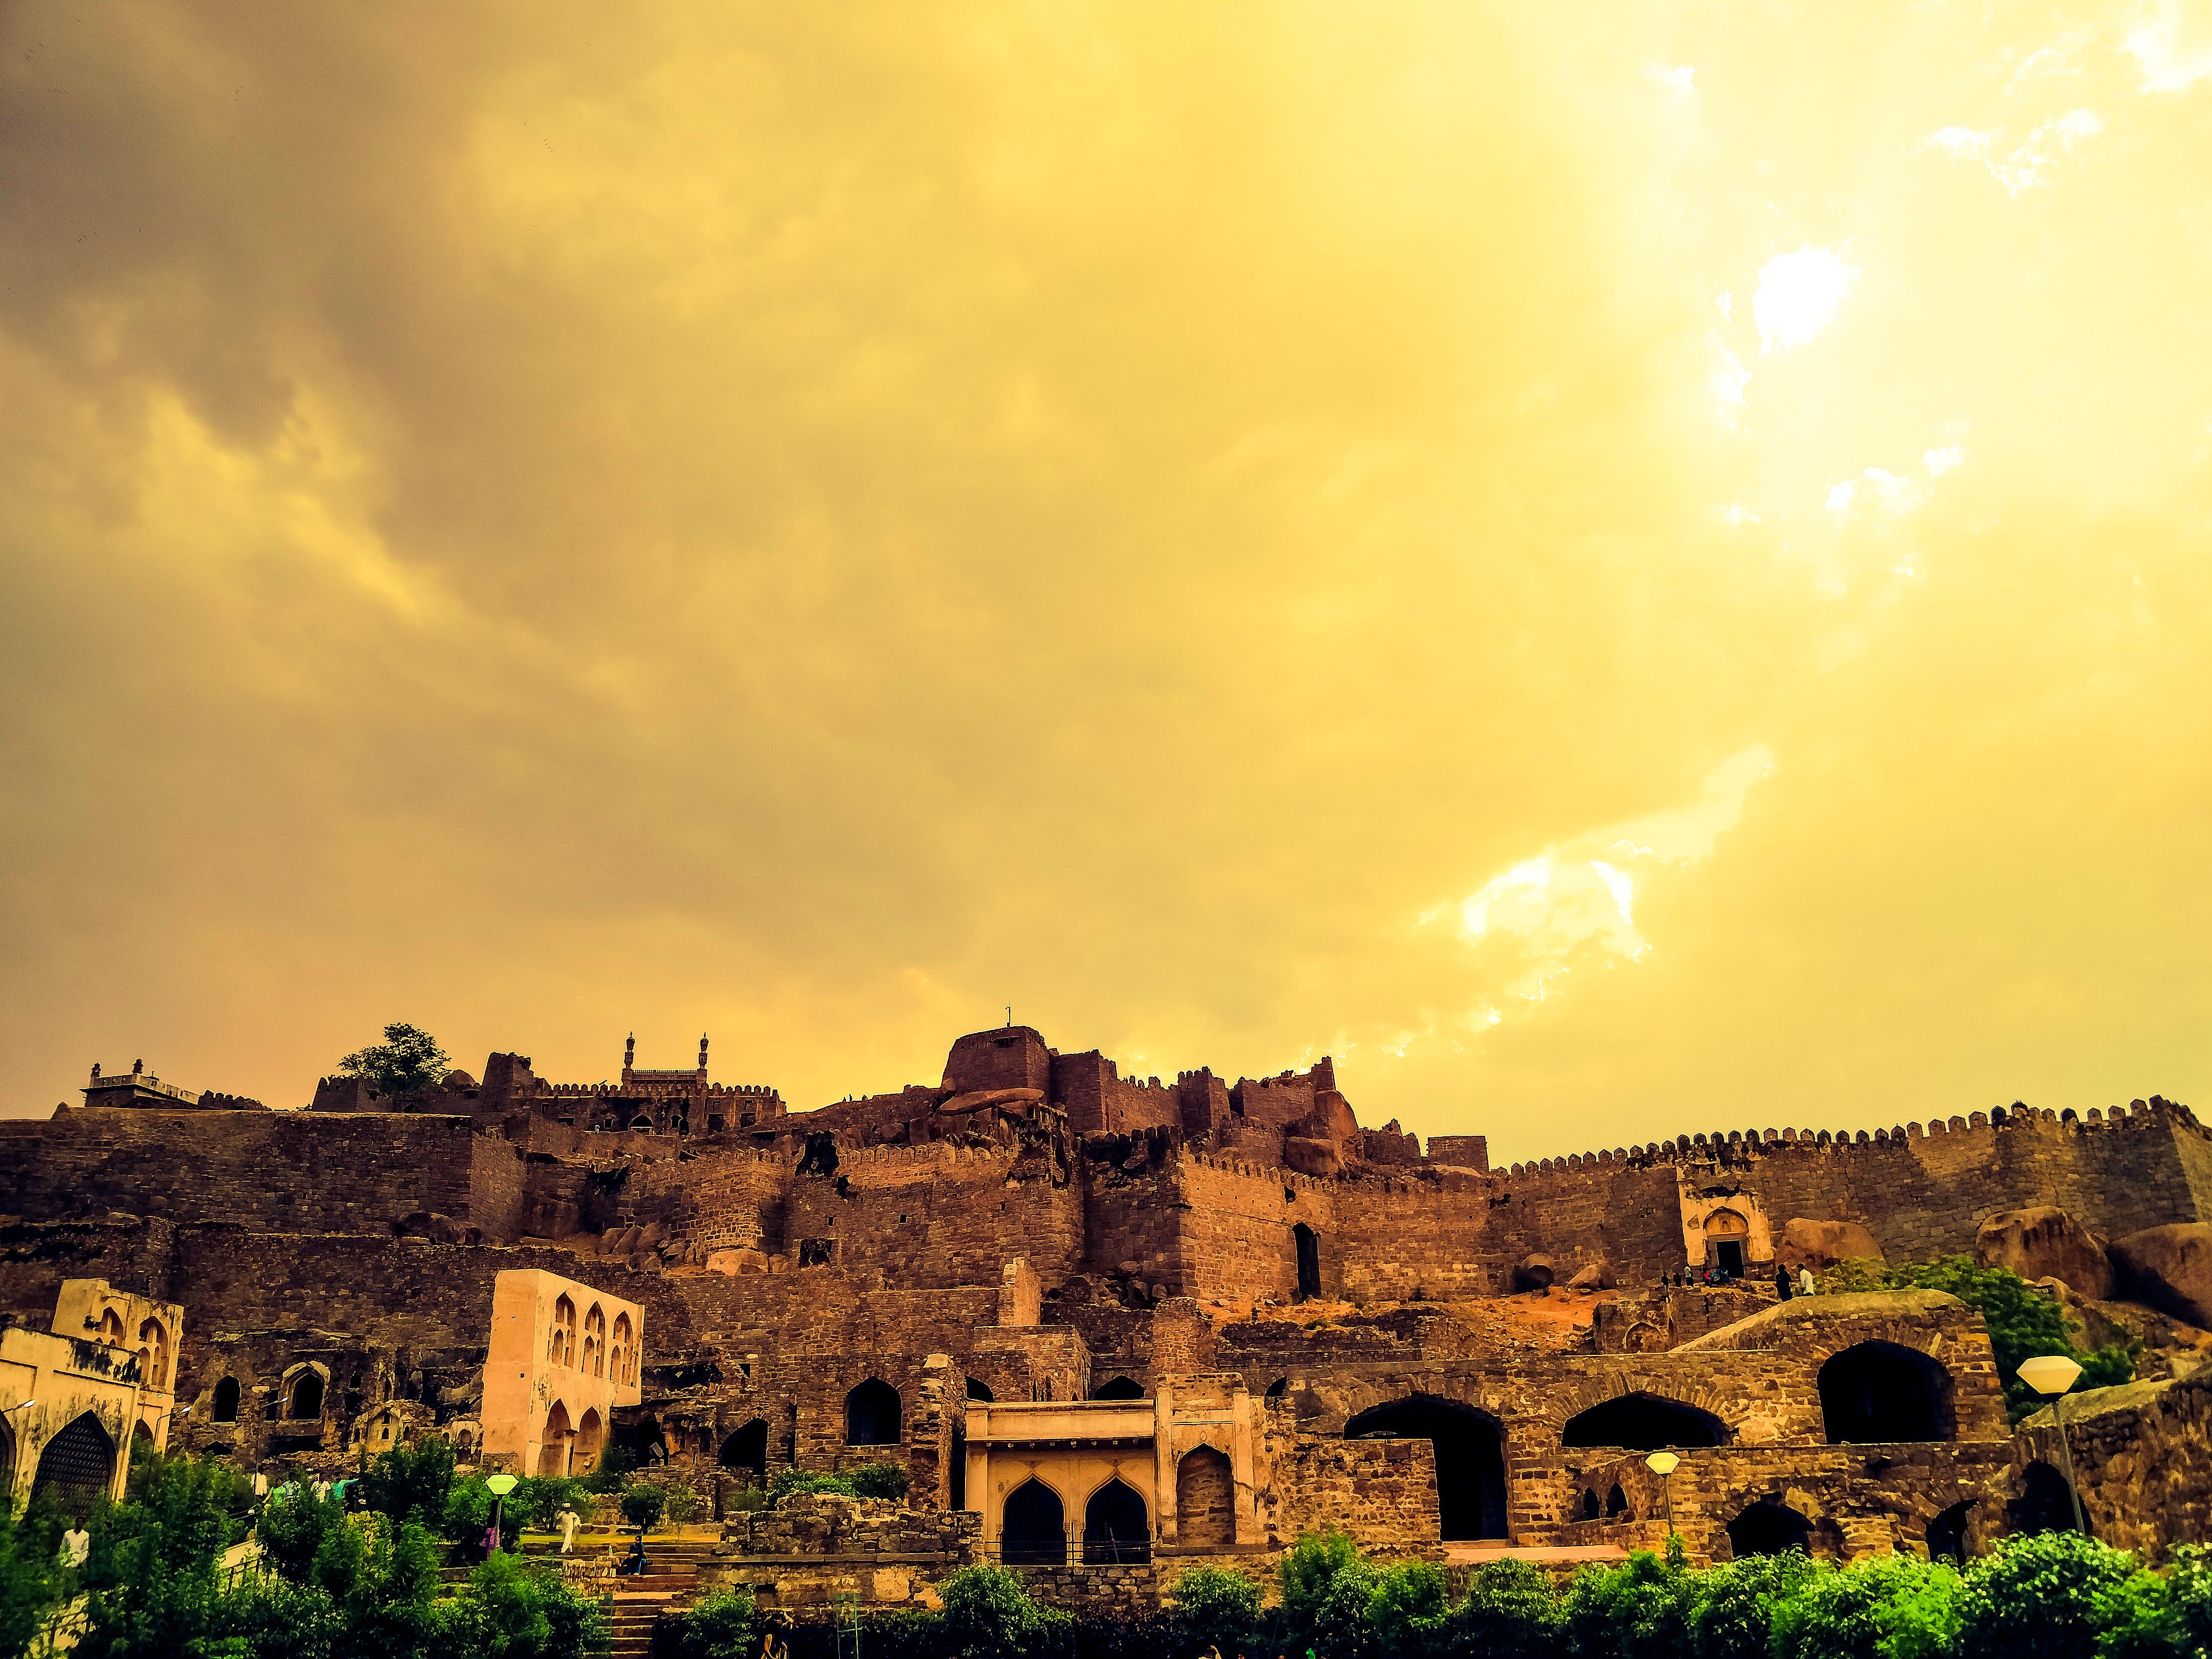
landscape, cloud, architecture, sky, sunrise, sunset, sunlight, morning, hill, dawn, cityscape, dusk, evening, buildings, ruins, rural area, ancient history, human settlement